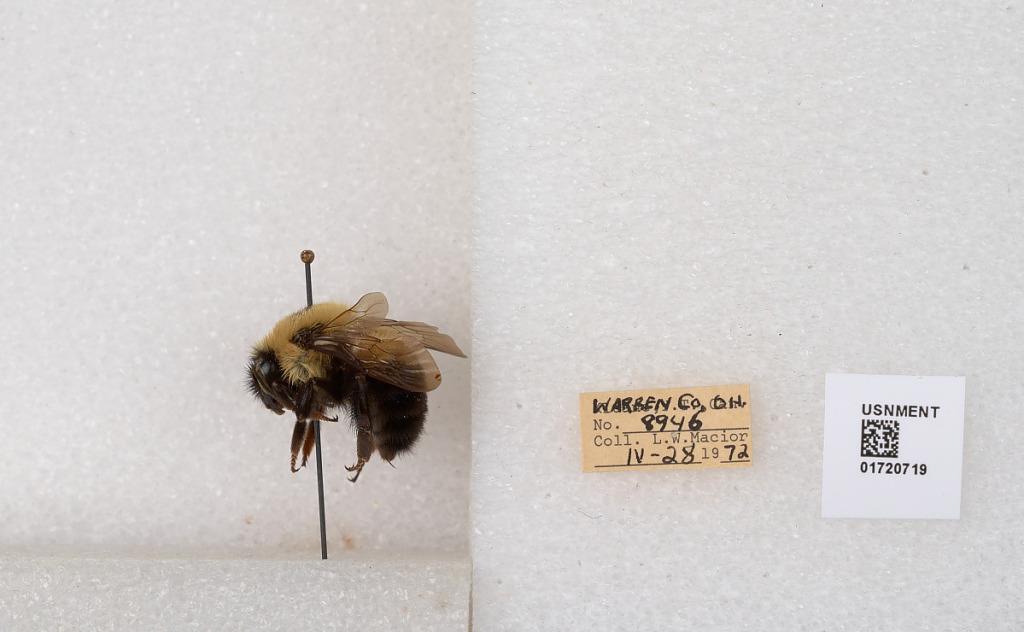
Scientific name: Bombus bimaculatus Cresson
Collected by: L. Macior
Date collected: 1972-4-28
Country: United States
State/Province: Ohio
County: Warren
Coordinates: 39.4276, -84.1668